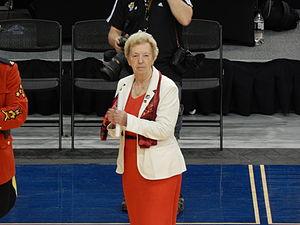
Le championnat du monde de basket-ball en fauteuil roulant 2014 est le championnat du monde féminin d'handibasket organisé par l'IWBF. La compétition a lieu au Canada en juin 2014, à Toronto. Les États-Unis remettent leur titre en jeu alors que la compétition passe à 12 nations participantes.